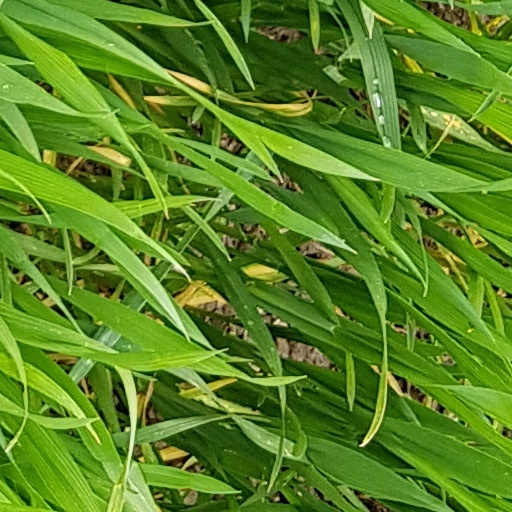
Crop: wheat